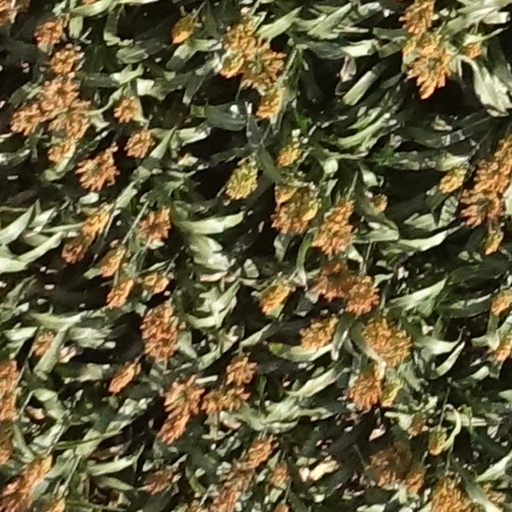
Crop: sorghum